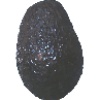
Label: Avocado ripe 1